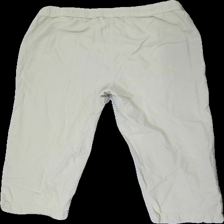
View: back
Type: Trousers
Category: Ladies
Brand: Cellbes
Colors: Beige
Material: 100% Cotton
Cut: Regular
Size: 42
Season: All
Price range: <50
Recommended usage: Reuse